Battle of Perryville

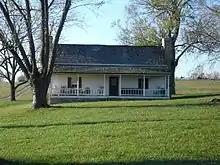
Squire Henry Bottom's house in 2007

Almost all of McCook's I Corps units were posted at the beginning of the battle on land owned by "Squire" Henry P. Bottom. The corps' right flank, Col. William H. Lytle's 17th Brigade, was posted on a ridge on which Squire Bottom's house and barn were situated, overlooking a bend in the Chaplin River and a hill and farm owned by R. F. Chatham on the other side. At about 2:30 p.m. Major John E. Austin's 14th Battalion of Louisiana Sharpshooters, screening Brig. Gen. Daniel W. Adams's Confederate brigade, engaged the 42nd Indiana as it was collecting water in the ravine of Doctor's Creek. This began a Confederate attack against this area with Brig. Gen. Bushrod R. Johnson's brigade descending from Chatham House Hill at about 2:45 p.m., crossing the almost-dry riverbed and attacking the 3rd Ohio Infantry, commanded by Col. John Beatty. The attack was disorganized; last-minute changes of orders from Buckner were not distributed to all of the participating units and friendly fire from Confederate artillery broke their lines while still on Chatham House Hill. When the infantry attack eventually moved up the hill, fighting from stone wall to stone wall, Confederate artillery bombarded the 3rd Ohio and set afire Squire Bottom's log barn. Some of the Union wounded soldiers had sought refuge in the barn and many were burned to death.